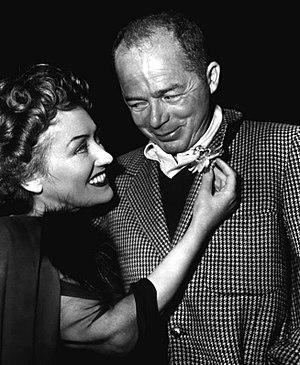
Samuel Wilder, dit Billy Wilder, est un réalisateur, producteur et scénariste américain de films noirs et de comédies, né le 22 juin 1906 à Sucha et mort le 27 mars 2002 à Beverly Hills en Californie aux États-Unis.